Austin–Bergstrom International Airport

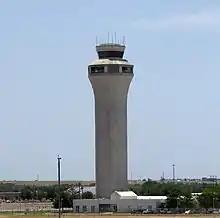

On October 23, 1995, with a $10 million budget and after the old tower, previously used by the US Air Force, was demolished, construction began on building Austin's tallest primary building that houses air traffic controllers. The new tower, completed a year before then-current president Bill Clinton arrived with his entourage, enabled Air Force One to be granted clearance to land. This made the president the "first passenger" to arrive at the new airport.